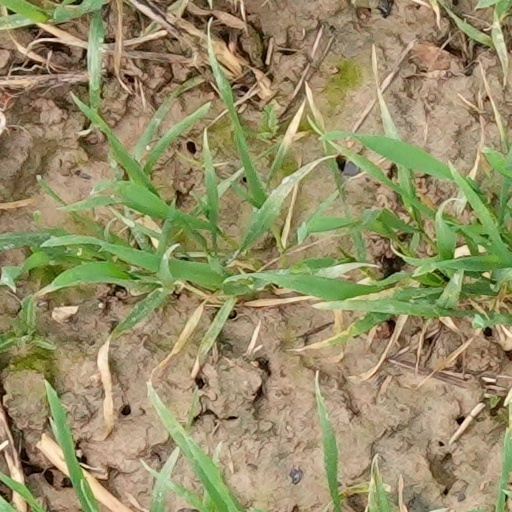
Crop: wheat